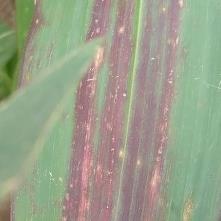
Crop: Maize
Condition: abiotic-disease-d